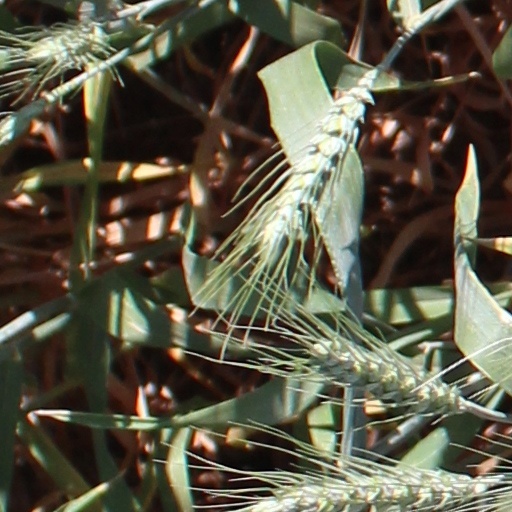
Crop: wheat